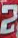
Number: 2